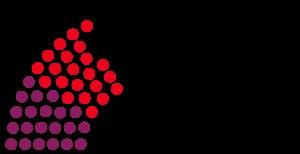
Cette liste présente les 120 membres de la 2ᵉ législature du Landtag de Saxe au moment de leur élection le 11 septembre 1994 lors des élections régionales de 1994 en Saxe. Elle présente les élus du land et précise si l'élu a été élu dans le cadre d'une des 60 circonscriptions de manière directe, ou par le scrutin proportionnel de Hare.